Haley Skarupa

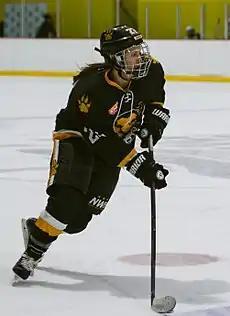
Skarupa with the Boston Pride in 2017

Haley Rae Skarupa (born January 3, 1994) is an American former professional ice hockey forward who played in the National Women's Hockey League and Professional Women's Hockey Players Association, and for the American national team.